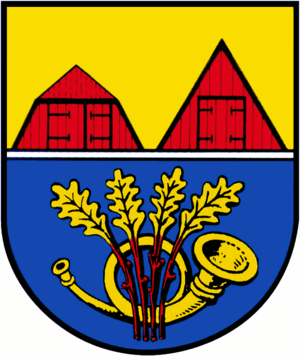
Groß Oesingen
Coat of arms of Groß Oesingen
Groß Oesingen er en kommune i den vestlige del af Landkreis Gifhorn i den tyske delstat Niedersachsen. Den ligger i den nordvestlige del af amtet Wesendorf. I kommunen ligger følgende landsbyer og bebyggelser: Klein Oesingen, Mahrenholz, Zahrenholz, Texas og Schmarloh.